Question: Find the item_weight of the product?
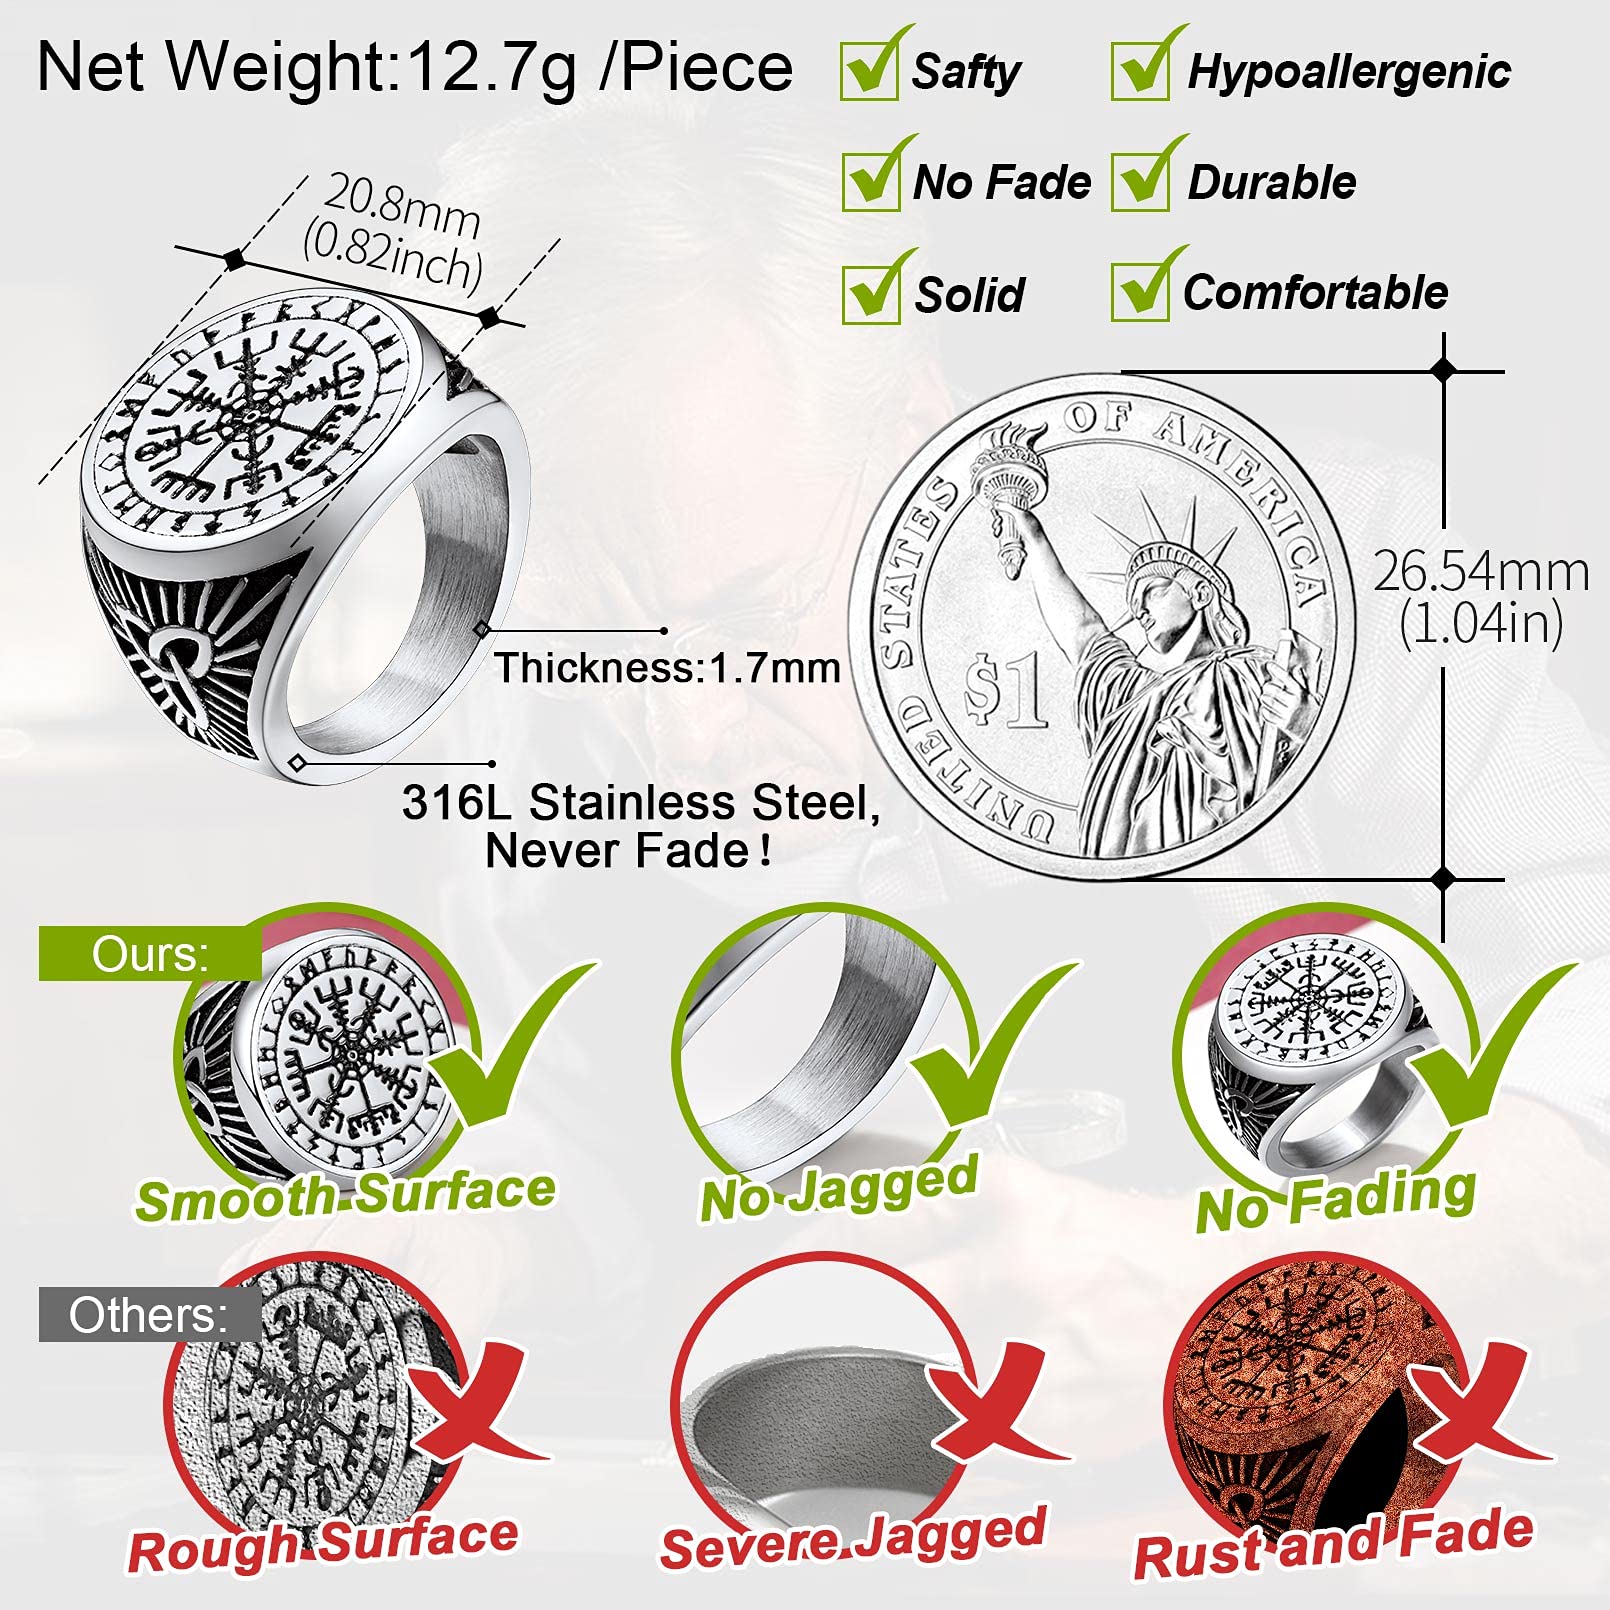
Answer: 12.7 gram